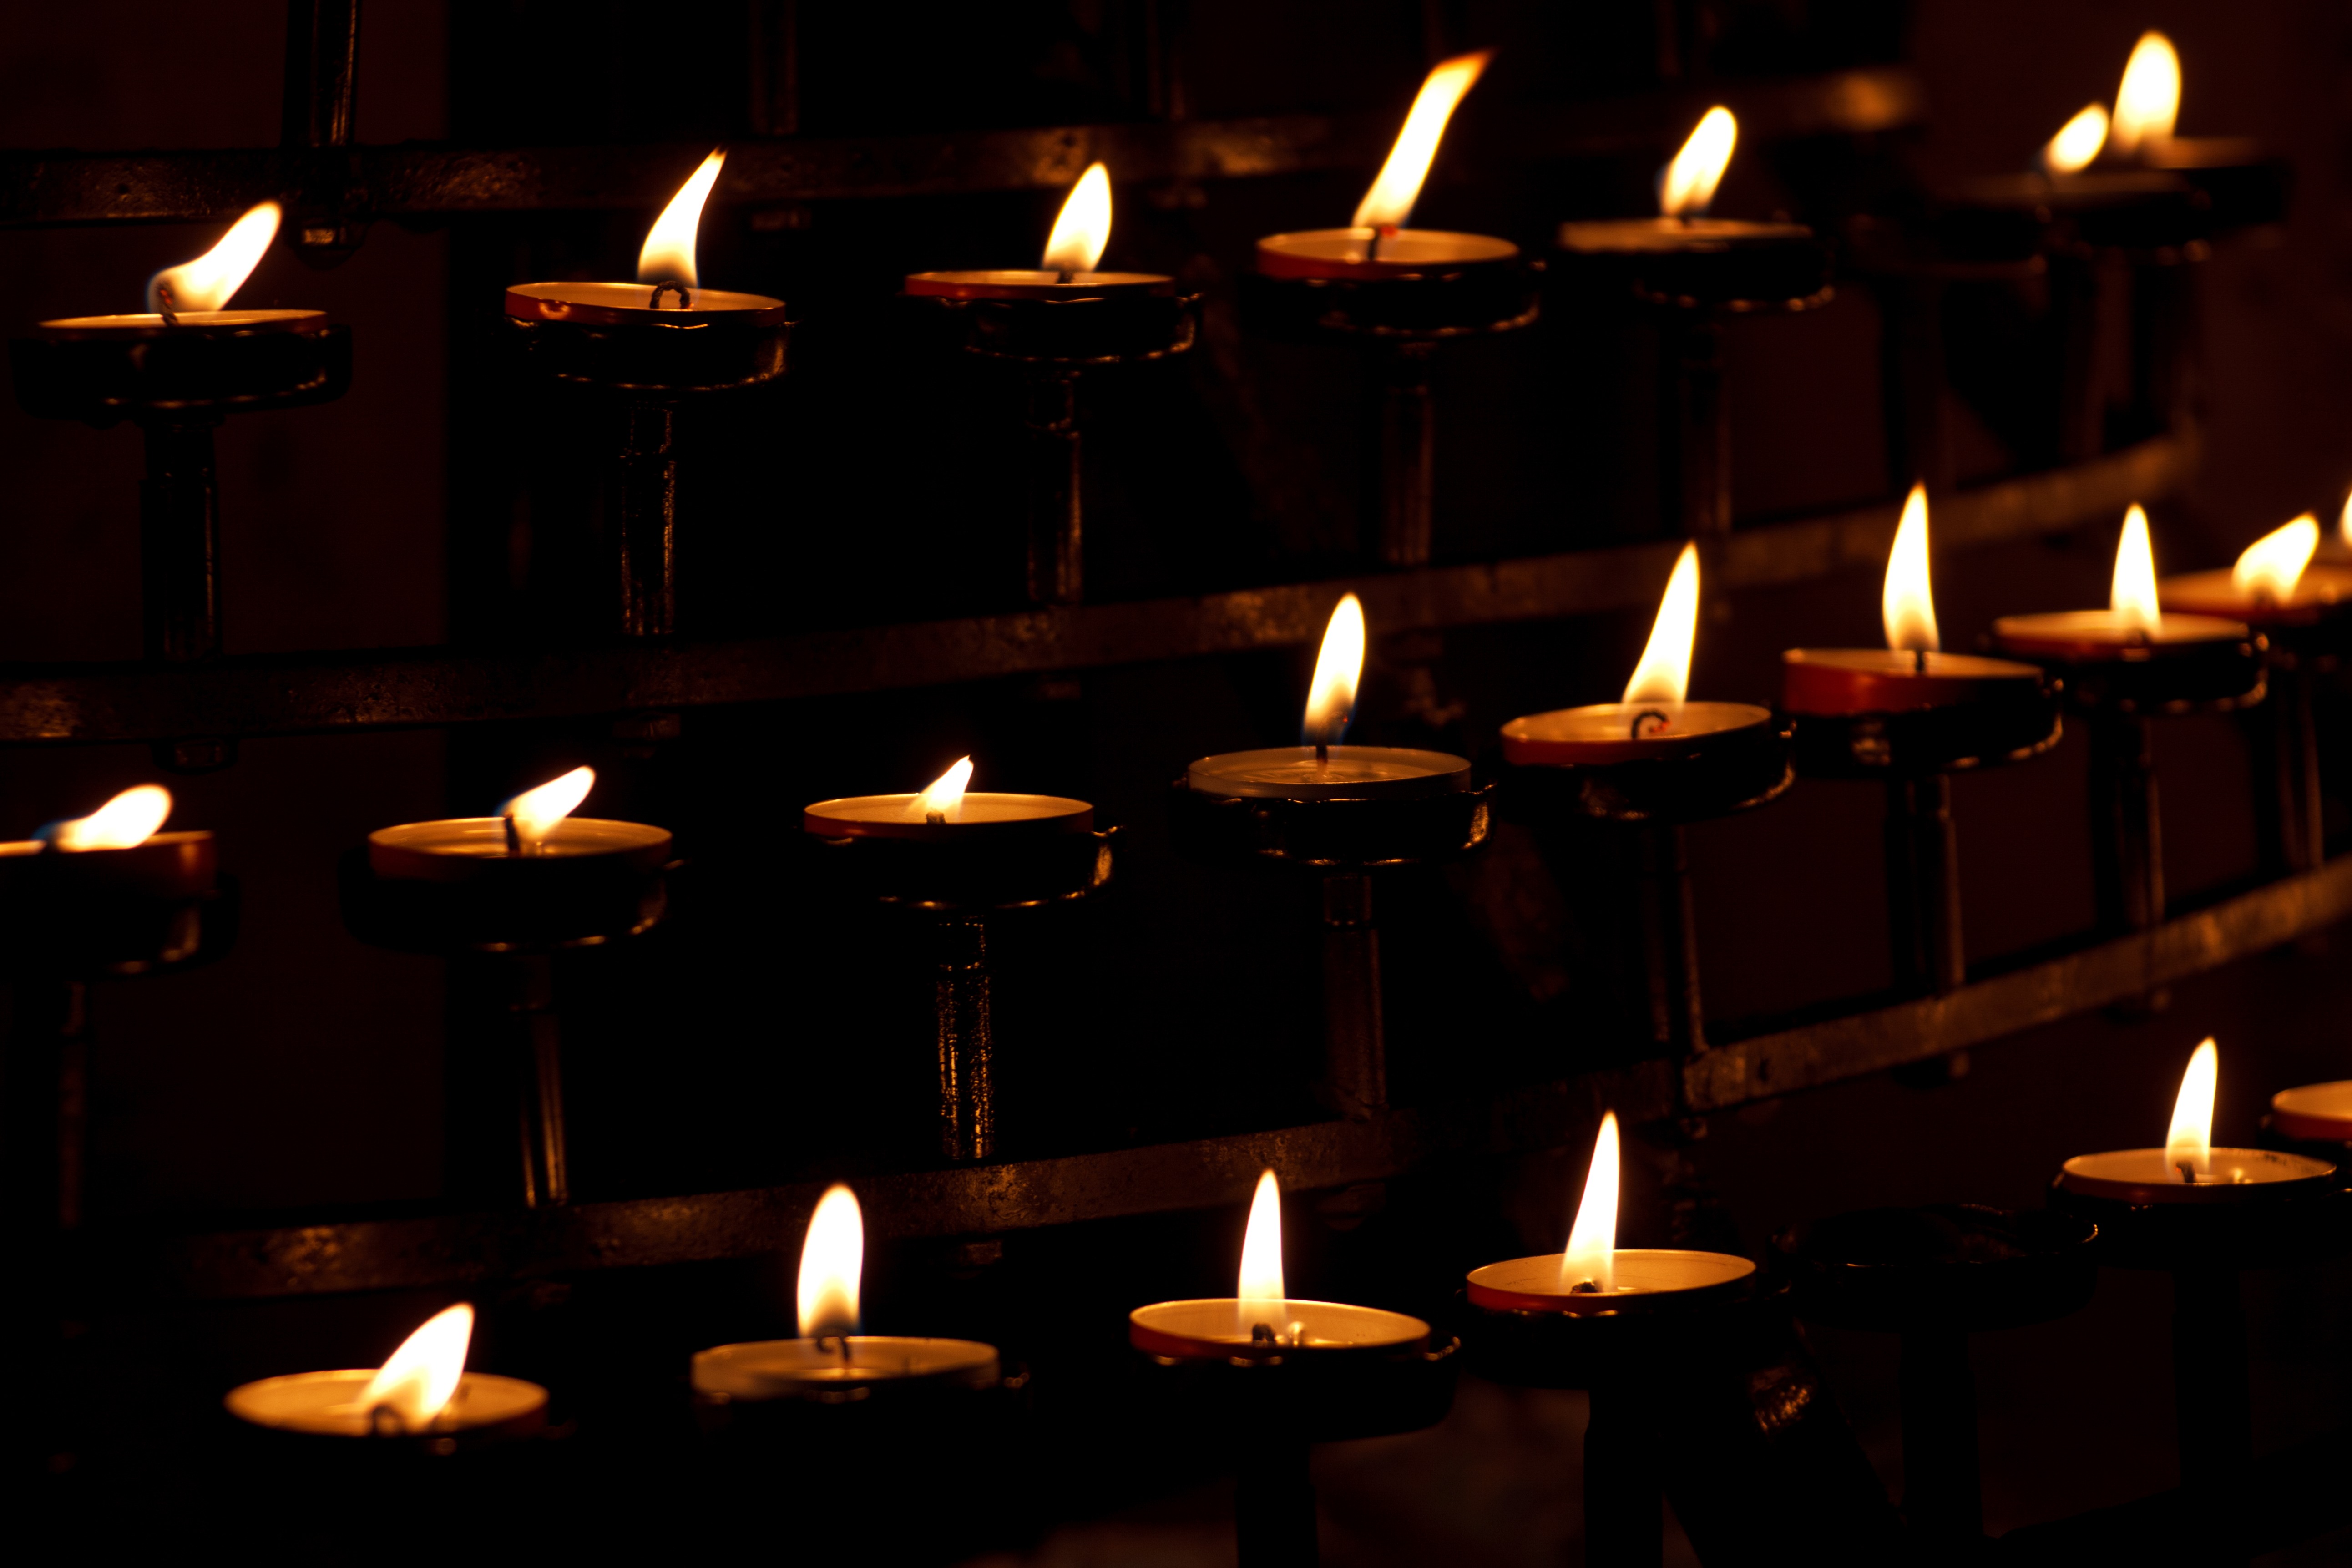
light, glowing, night, dark, flame, fire, religion, darkness, church, candle, lighting, pray, illuminated, burn, burning, faith, hope, shiny, god, many